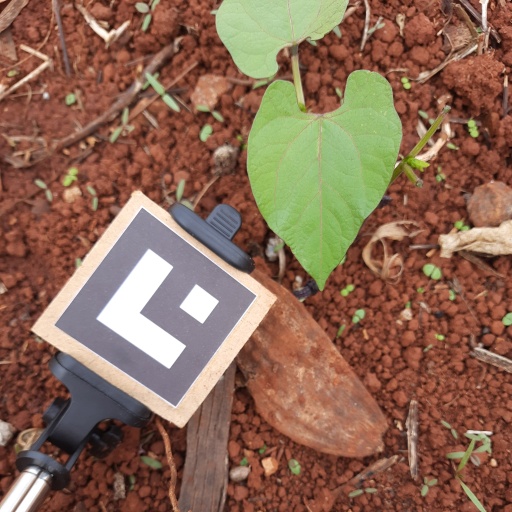
Observations: flat surface, no eating holes, under cloudy sky